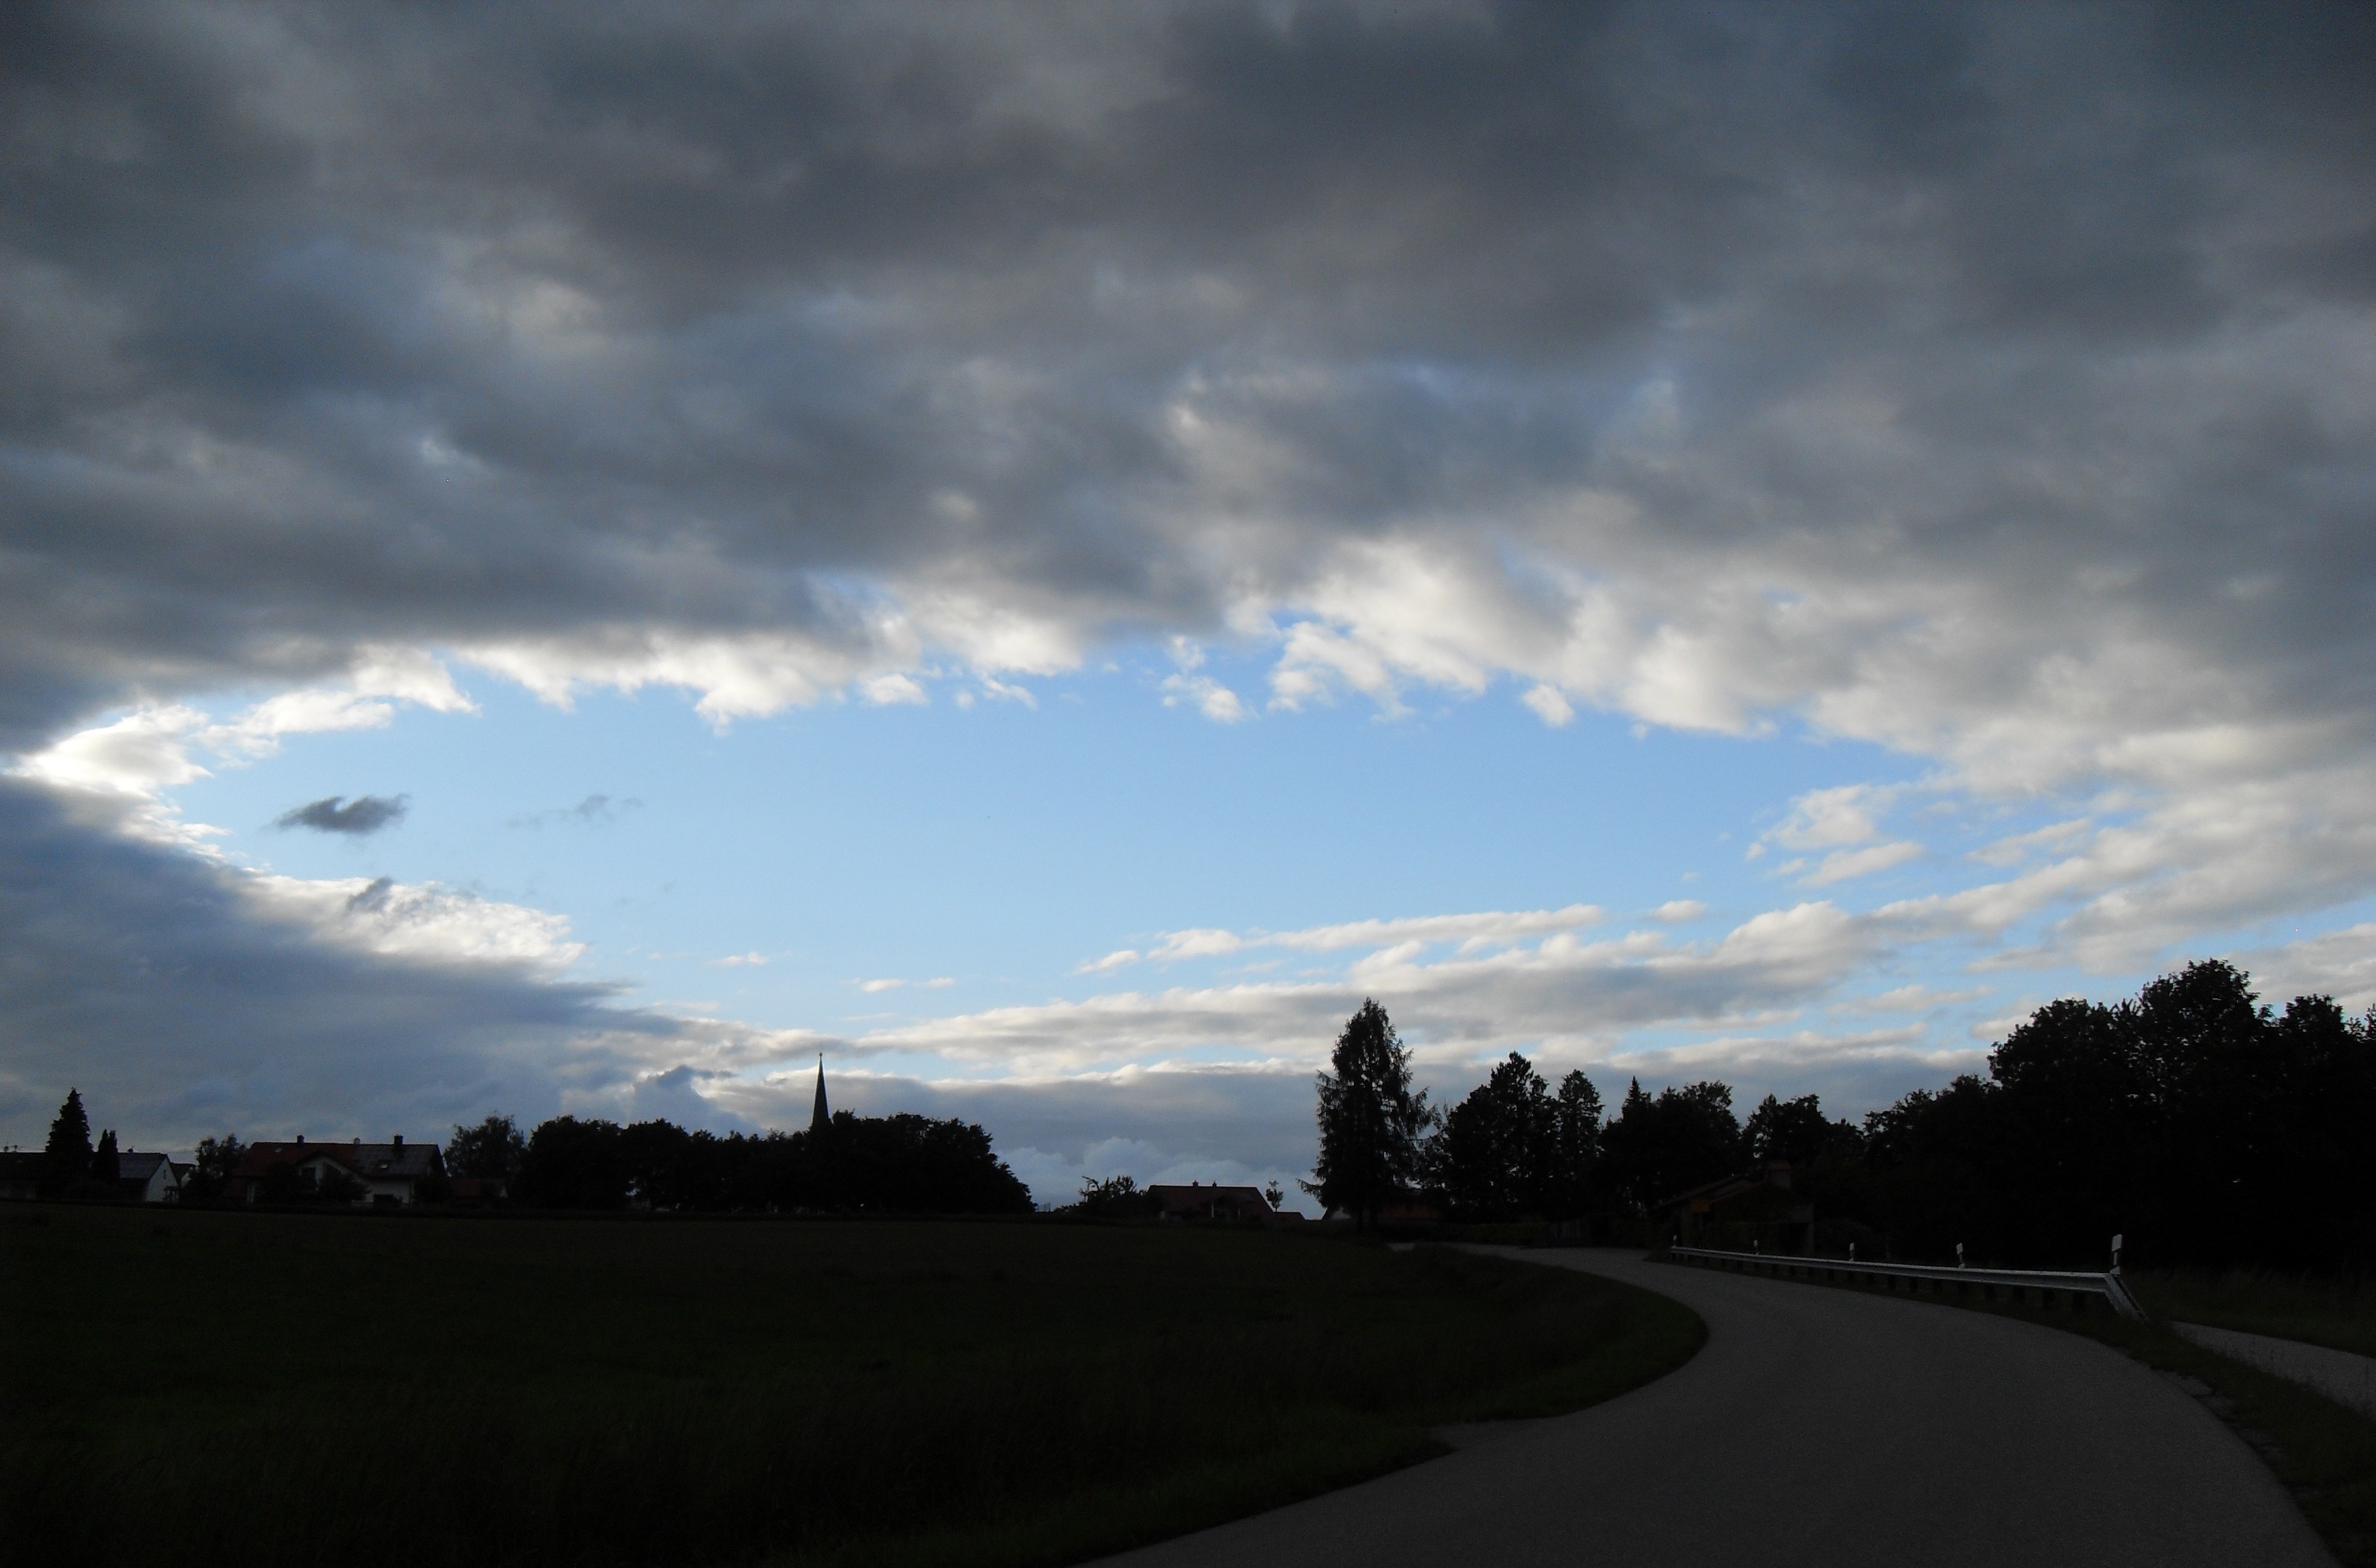
horizon, cloud, sky, sunset, road, sunlight, morning, hole, dawn, dusk, evening, weather, clouds, beautiful, atmospheric, clouded sky, meteorological phenomenon, atmosphere of earth